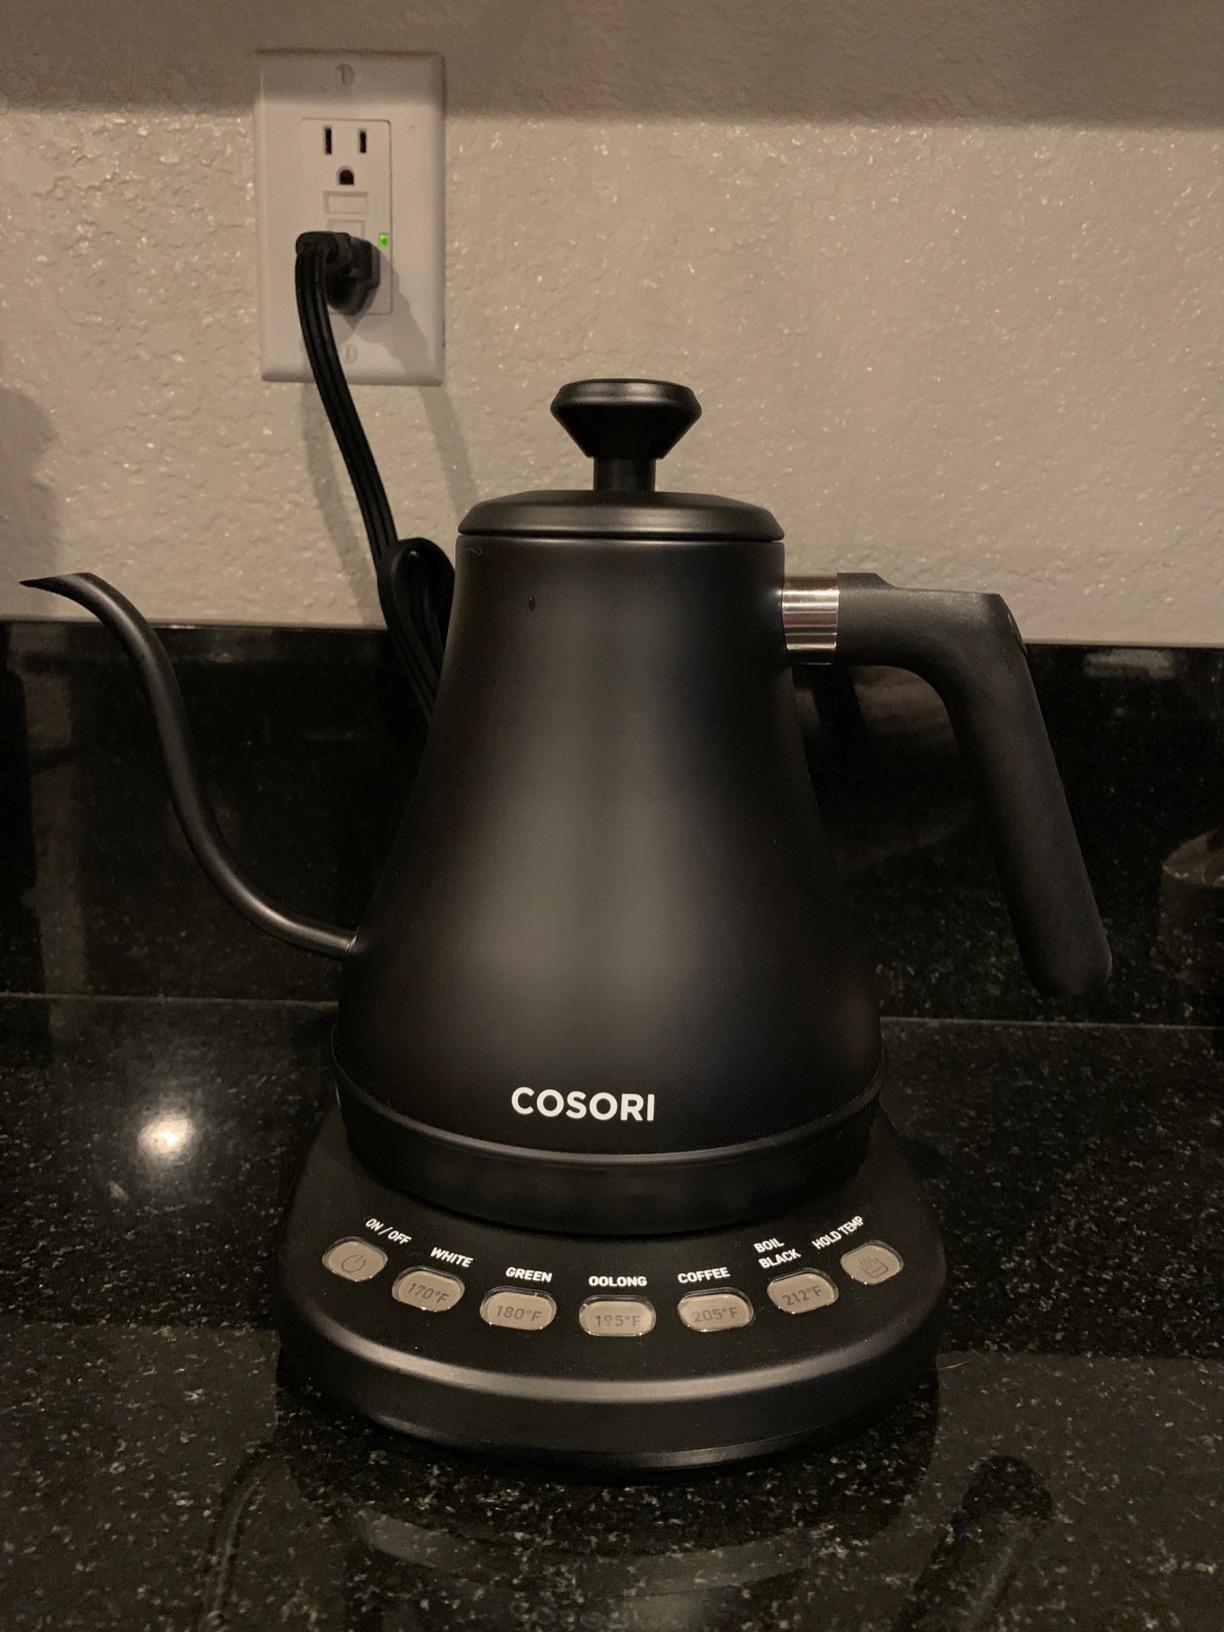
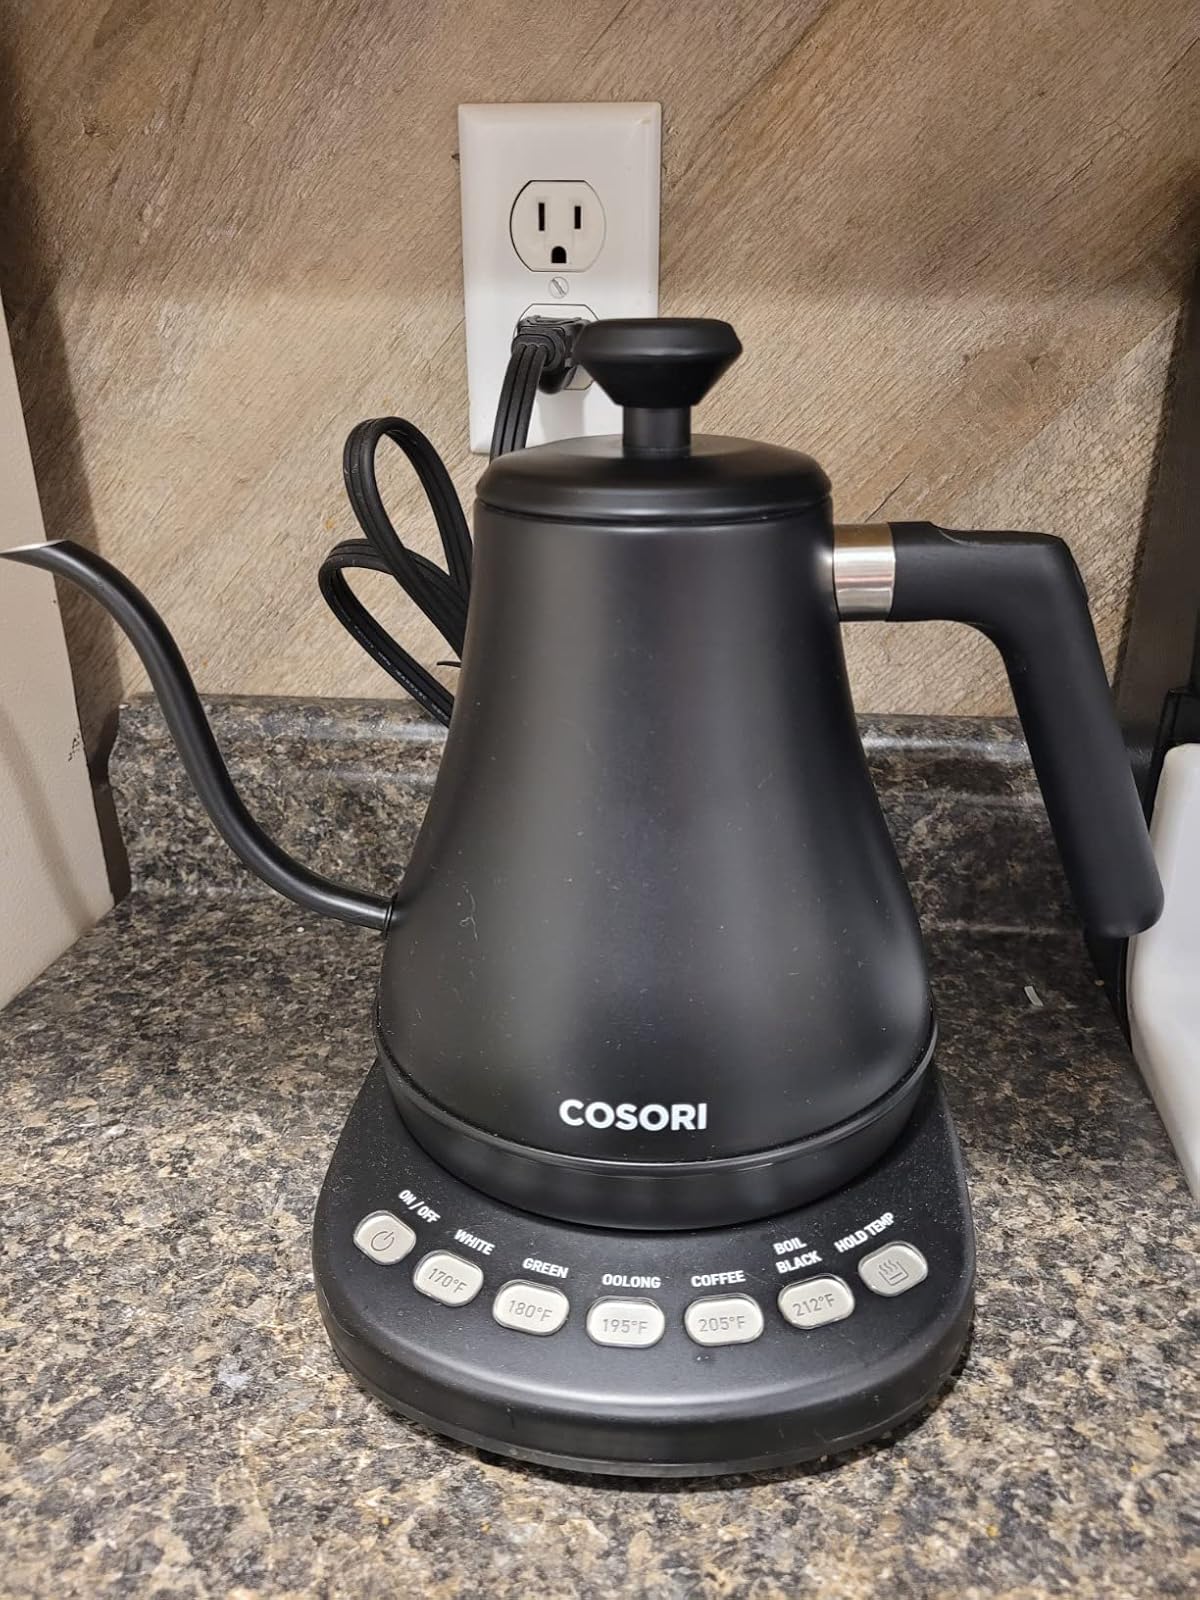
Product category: items_kettle
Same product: yes